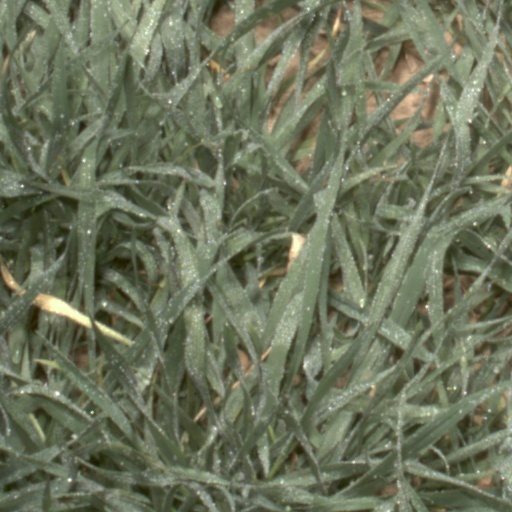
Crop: wheat